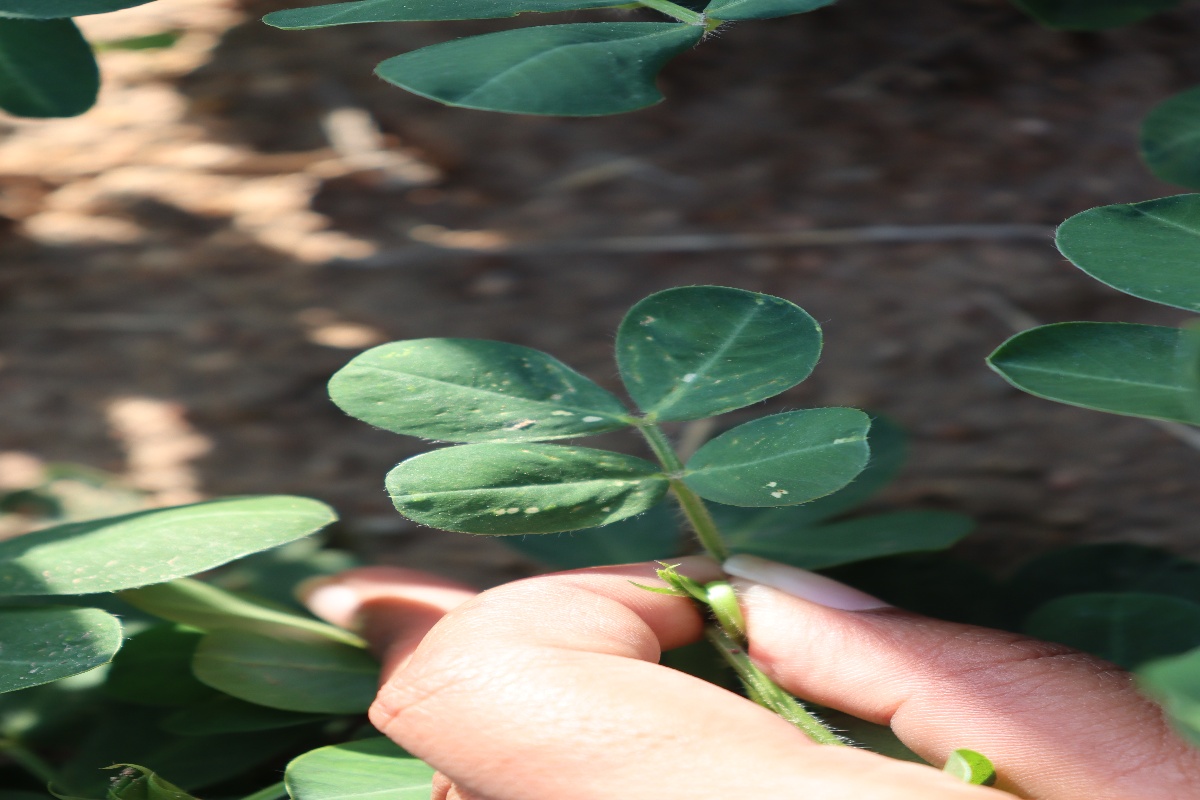
Label: early_leaf_spot